Kenneth Clarke

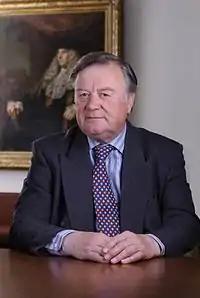
Clarke as Lord Chancellor, 2011

On 12 May 2010, Clarke's appointment as Secretary of State for Justice and Lord Chancellor was announced by Prime Minister David Cameron in the Coalition Government formed between the Conservative and Liberal Democrat parties. James Macintyre, political editor of "Prospect", argued that in this ministerial role he had instigated a process of radical reform.